Show Boat

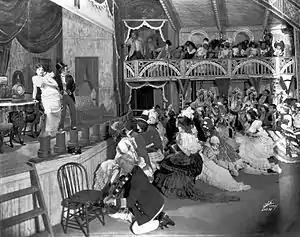
Scene from the original Broadway production

In April 1926, Edna Ferber's fifth novel, "Show Boat", began publication in a serialized version in the magazine "Woman's Home Companion" ("WHC"). The complete book was released in August 1926 by Doubleday, Page and Company before the magazine series finished the following September. The work was unusual content for a women's magazine of the period, with its inclusion of taboo subjects like infidelity, desertion, single motherhood, prostitution, gambling, and miscegenation. It was well received by both the public and the critics from the beginning, and the author received offers for film adaptations after the first two installments of the novel were published in "WHC". It became a best-selling novel.